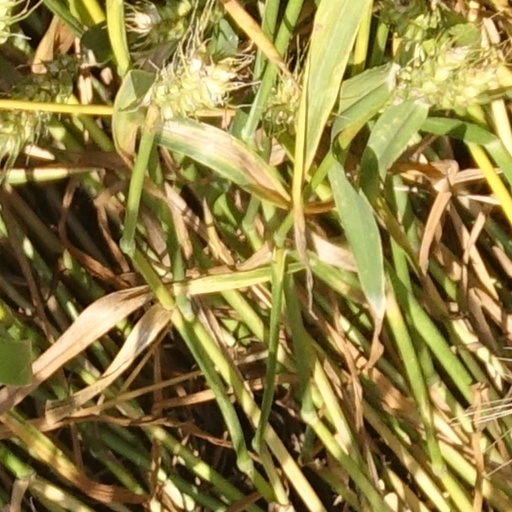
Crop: wheat